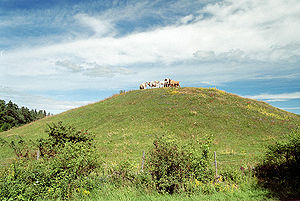
Beovulfkvadet / Historiens hovedtræk / Struktureret efter begravelser / Tredje begravelse: Beovulf (linje 3137–82)
Skalunda gravhøj, som arkæologen Birger Nerman mente kunne være Beovulfs.[15]
Beovulf, Beowulf eller Bjovulf er hovedpersonen i Beovulfkvadet, et angelsaksisk heltekvad. Kvadet består af 3182 linjer i form af stavrim. Det er et af angelsaksisk litteraturs vigtigste værker.